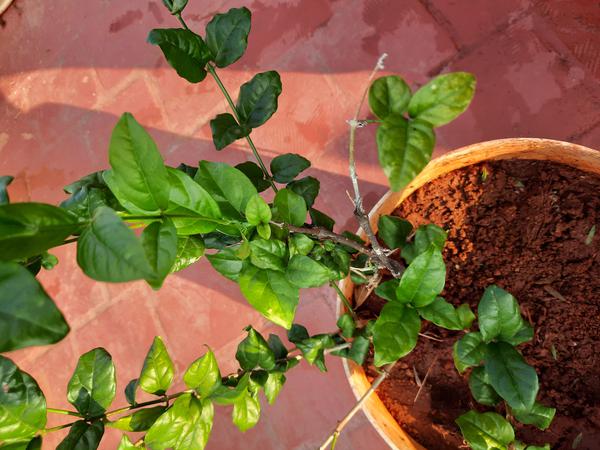
Plant: Jasmine